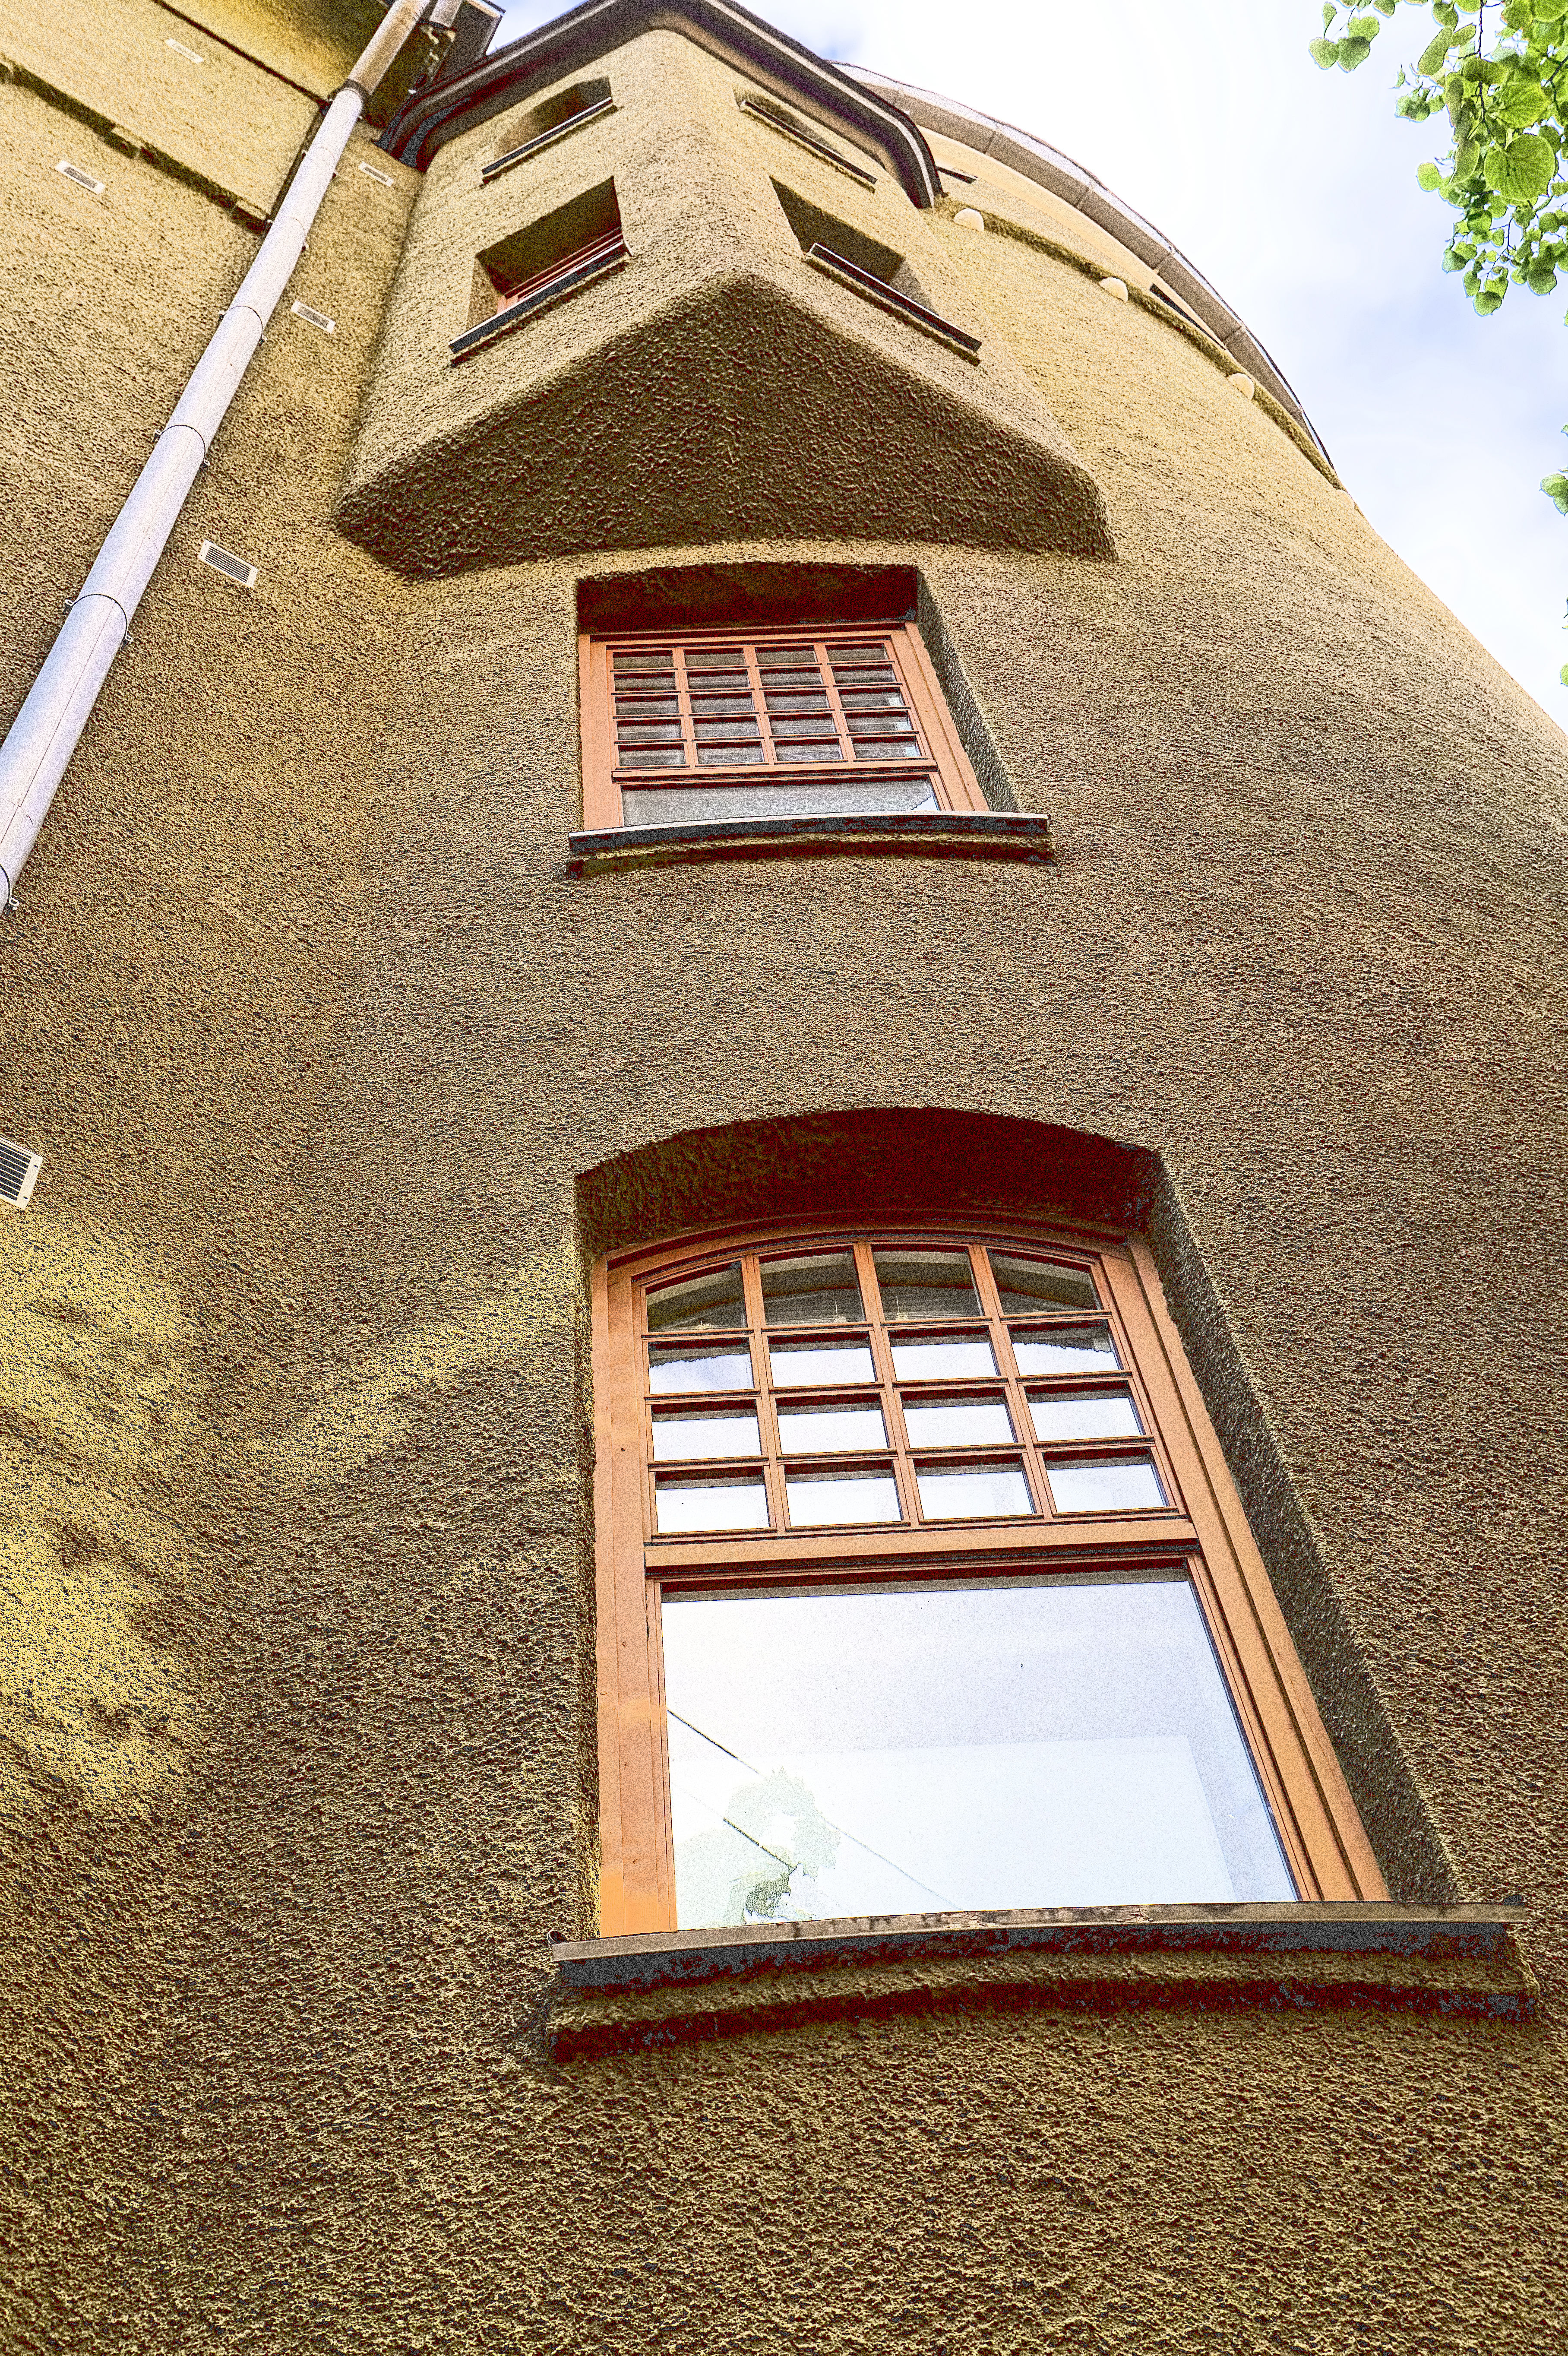
architecture, wood, street, house, window, roof, building, wall, facade, cool image, finland, helsinki, detail, i, bulevardi, daylighting